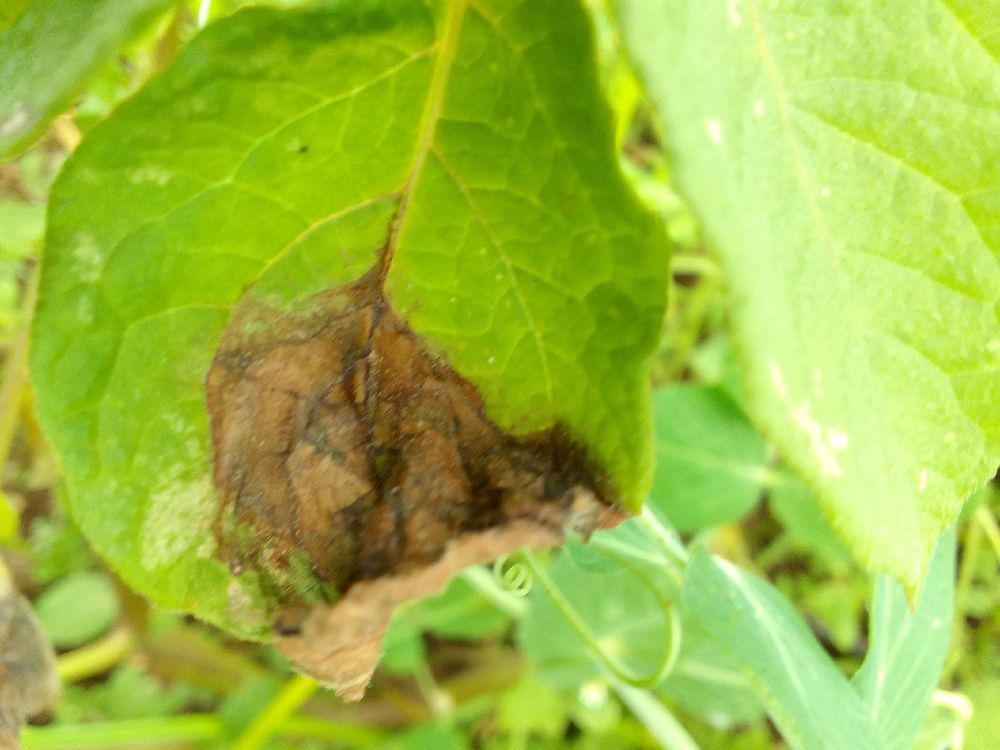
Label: Late blight